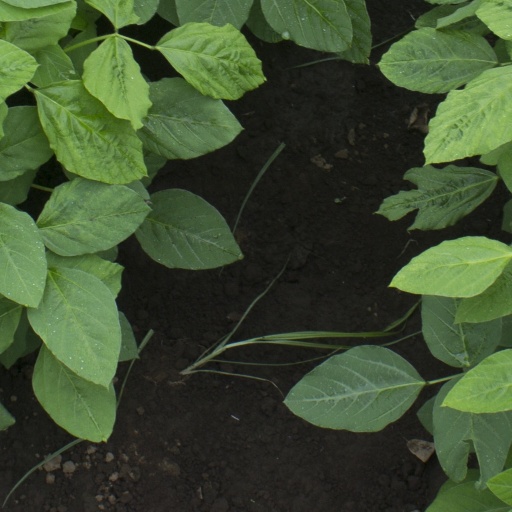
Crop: soybean